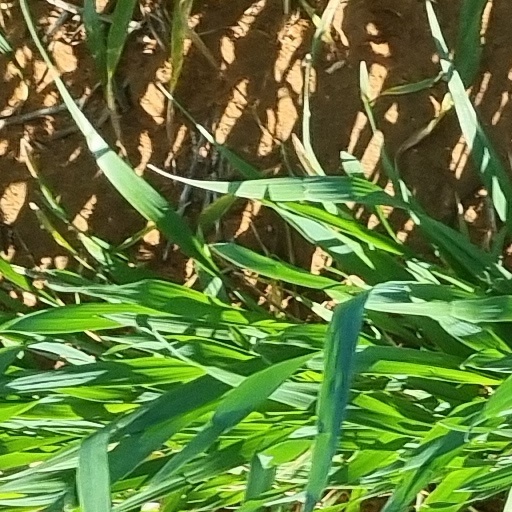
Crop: wheat